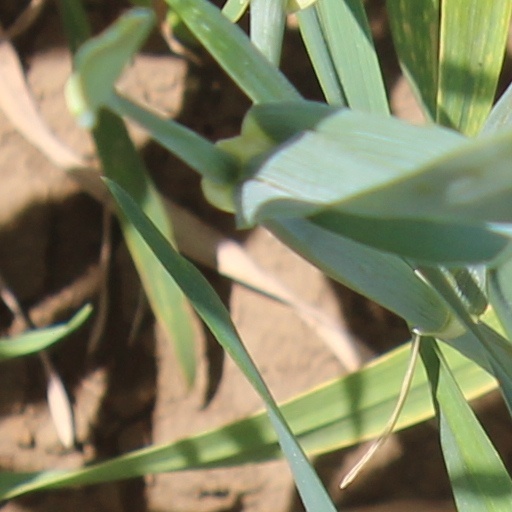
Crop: wheat